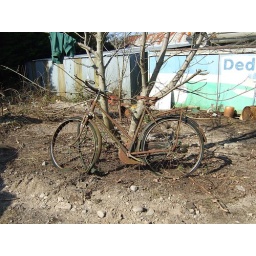
Rusty bike beside tree